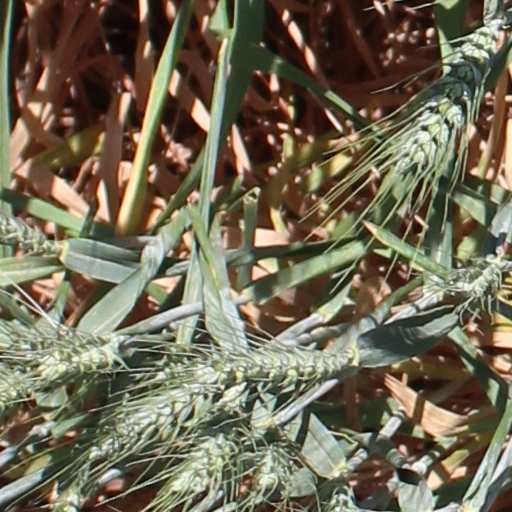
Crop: wheat